Jupiter Lander

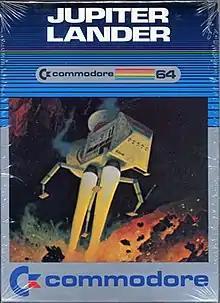

Jupiter Lander is a clone of "Lunar Lander" developed by HAL Laboratory and published by Commodore in 1981 for the VIC-20. In 1982, it was an early release for the new Commodore 64. In 2019, it was also included in Pasocom Mini PC-8001 released by HAL Laboratory.